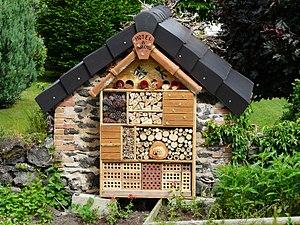
Hôtel à insectes à Pontgibaud, Puy-de-Dôme, France.